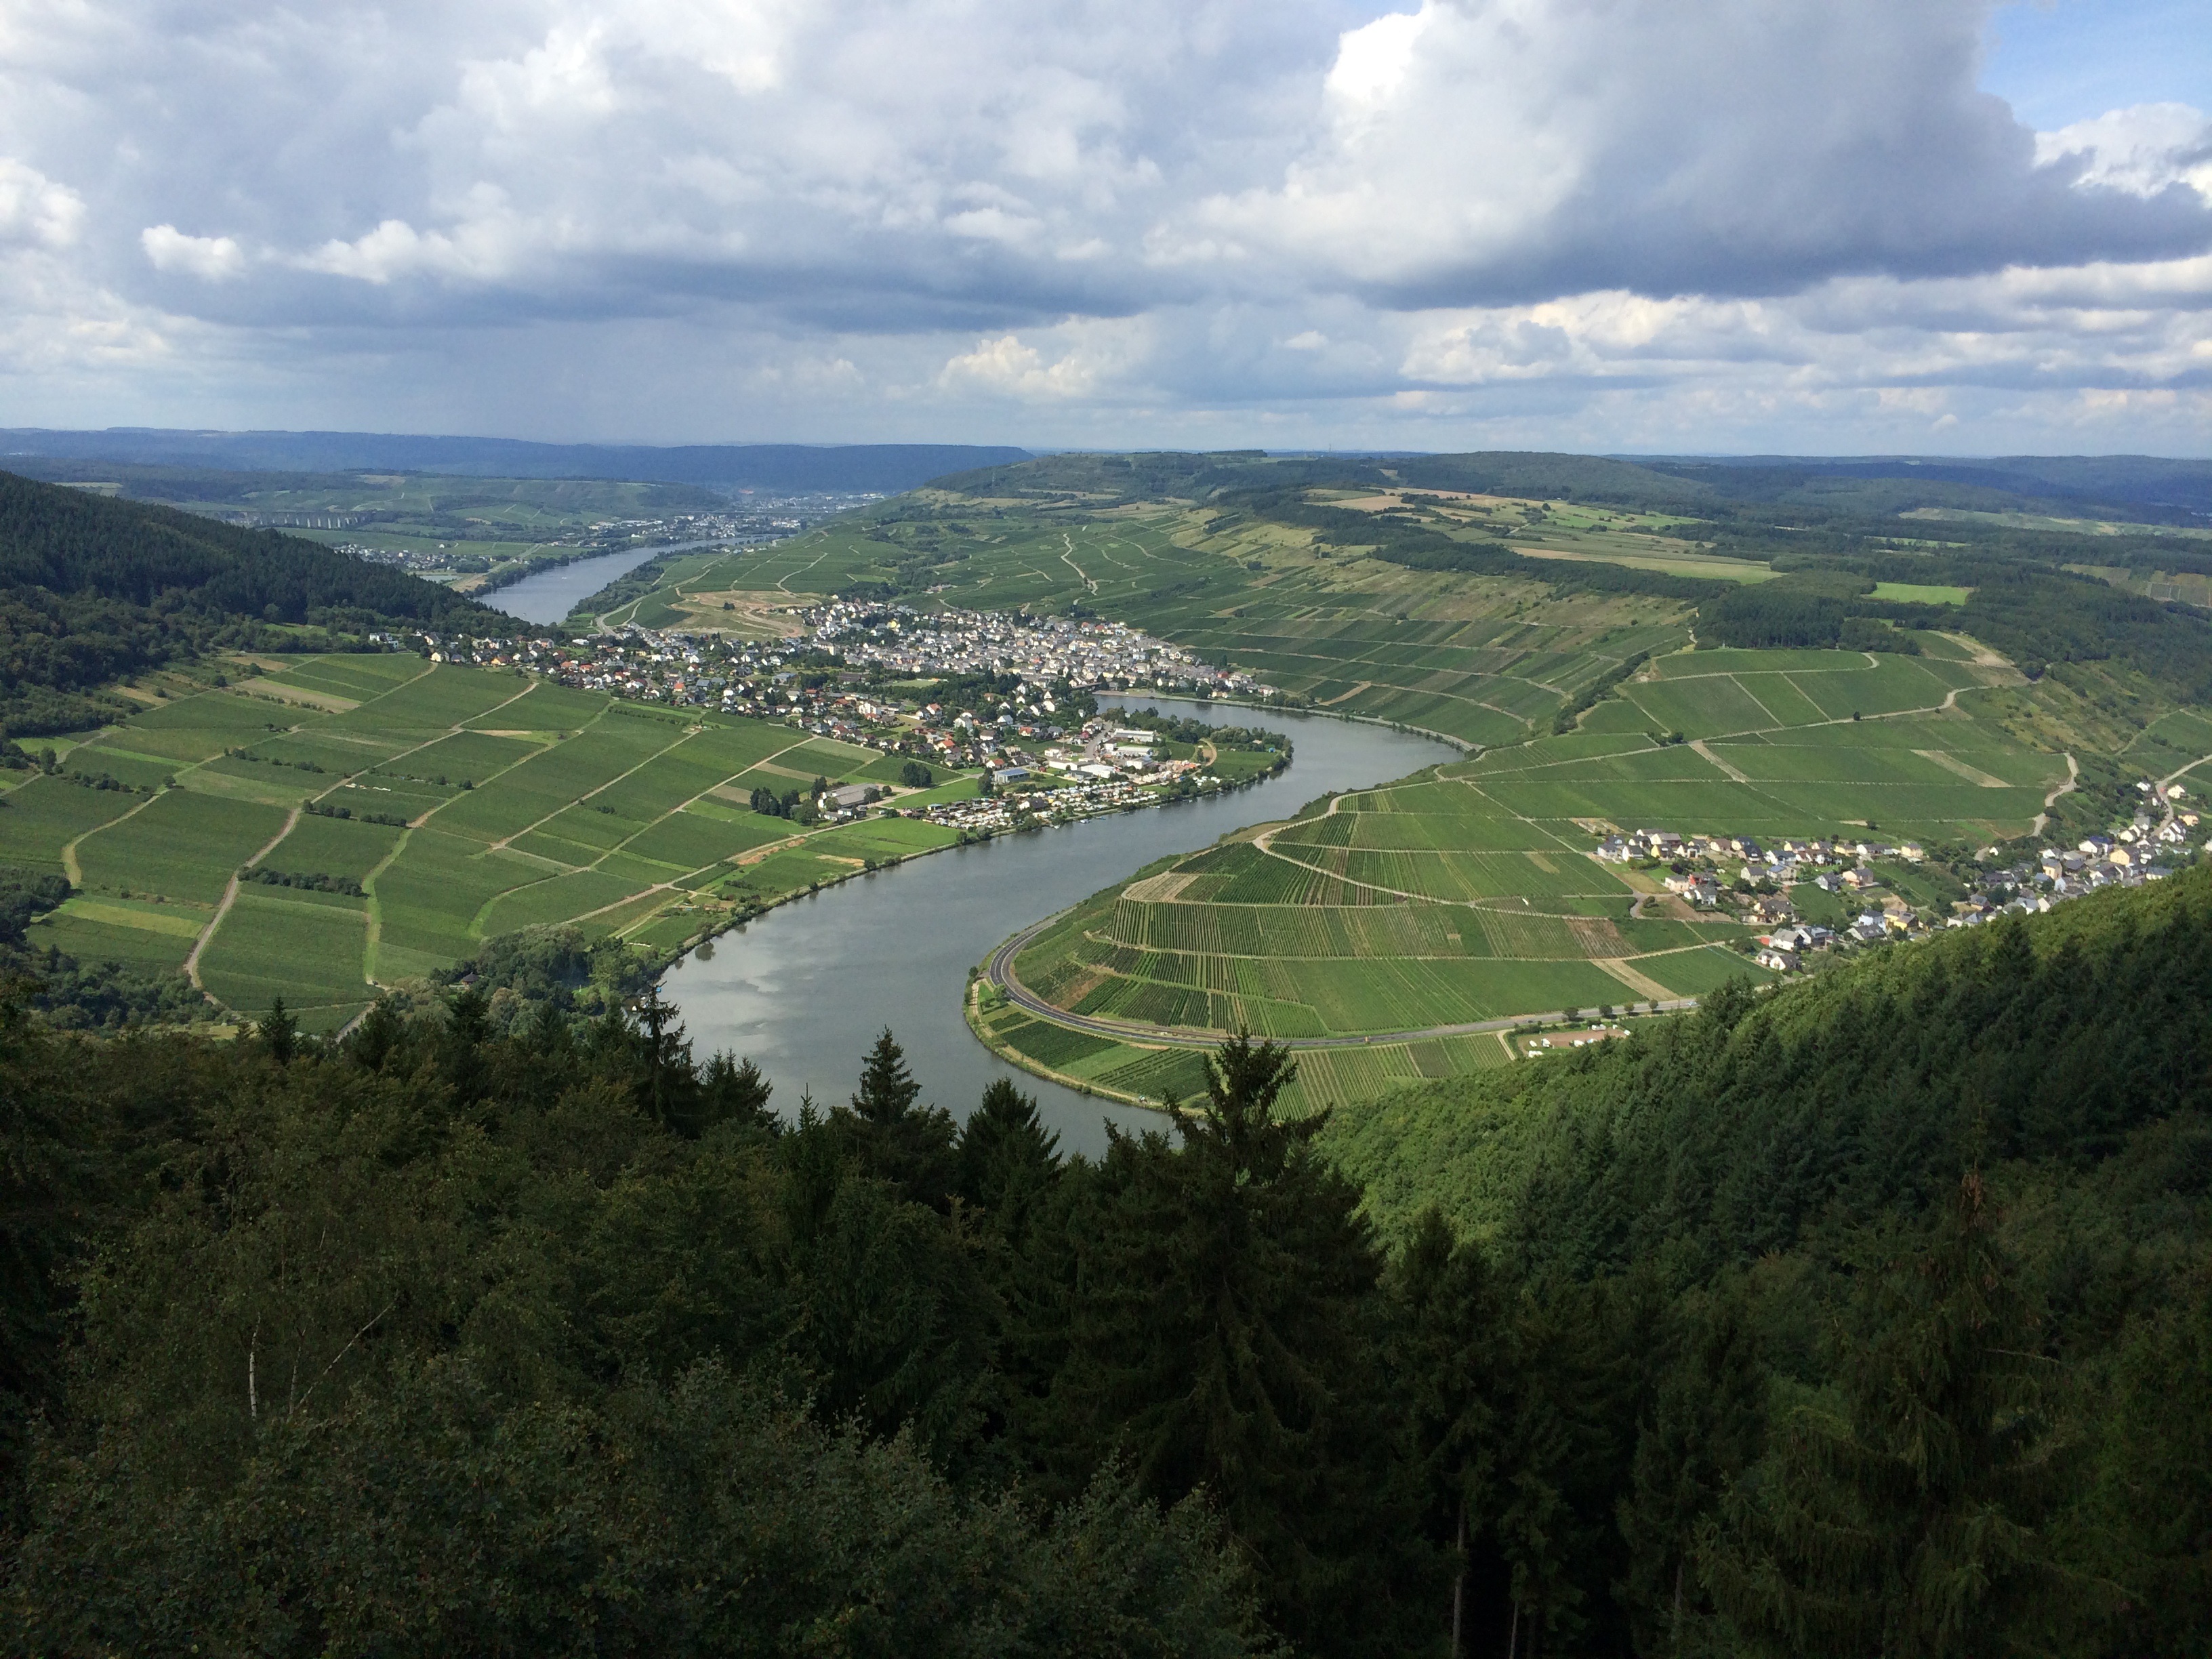
landscape, mountain, cloud, structure, field, photography, hill, lake, river, valley, mountain range, bend, reservoir, agriculture, highland, plain, plateau, germany, mosel, rural area, trier, bird's eye view, aerial photography, mountain pass, geographical feature, atmosphere of earth, mountainous landforms, sport venue, moselle view, mehring